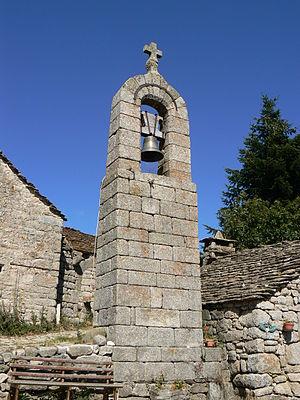
Saint-Étienne-du-Valdonnez est une commune française, située dans le département de la Lozère en région Occitanie. Ses habitants sont appelés les Valdonneziens.